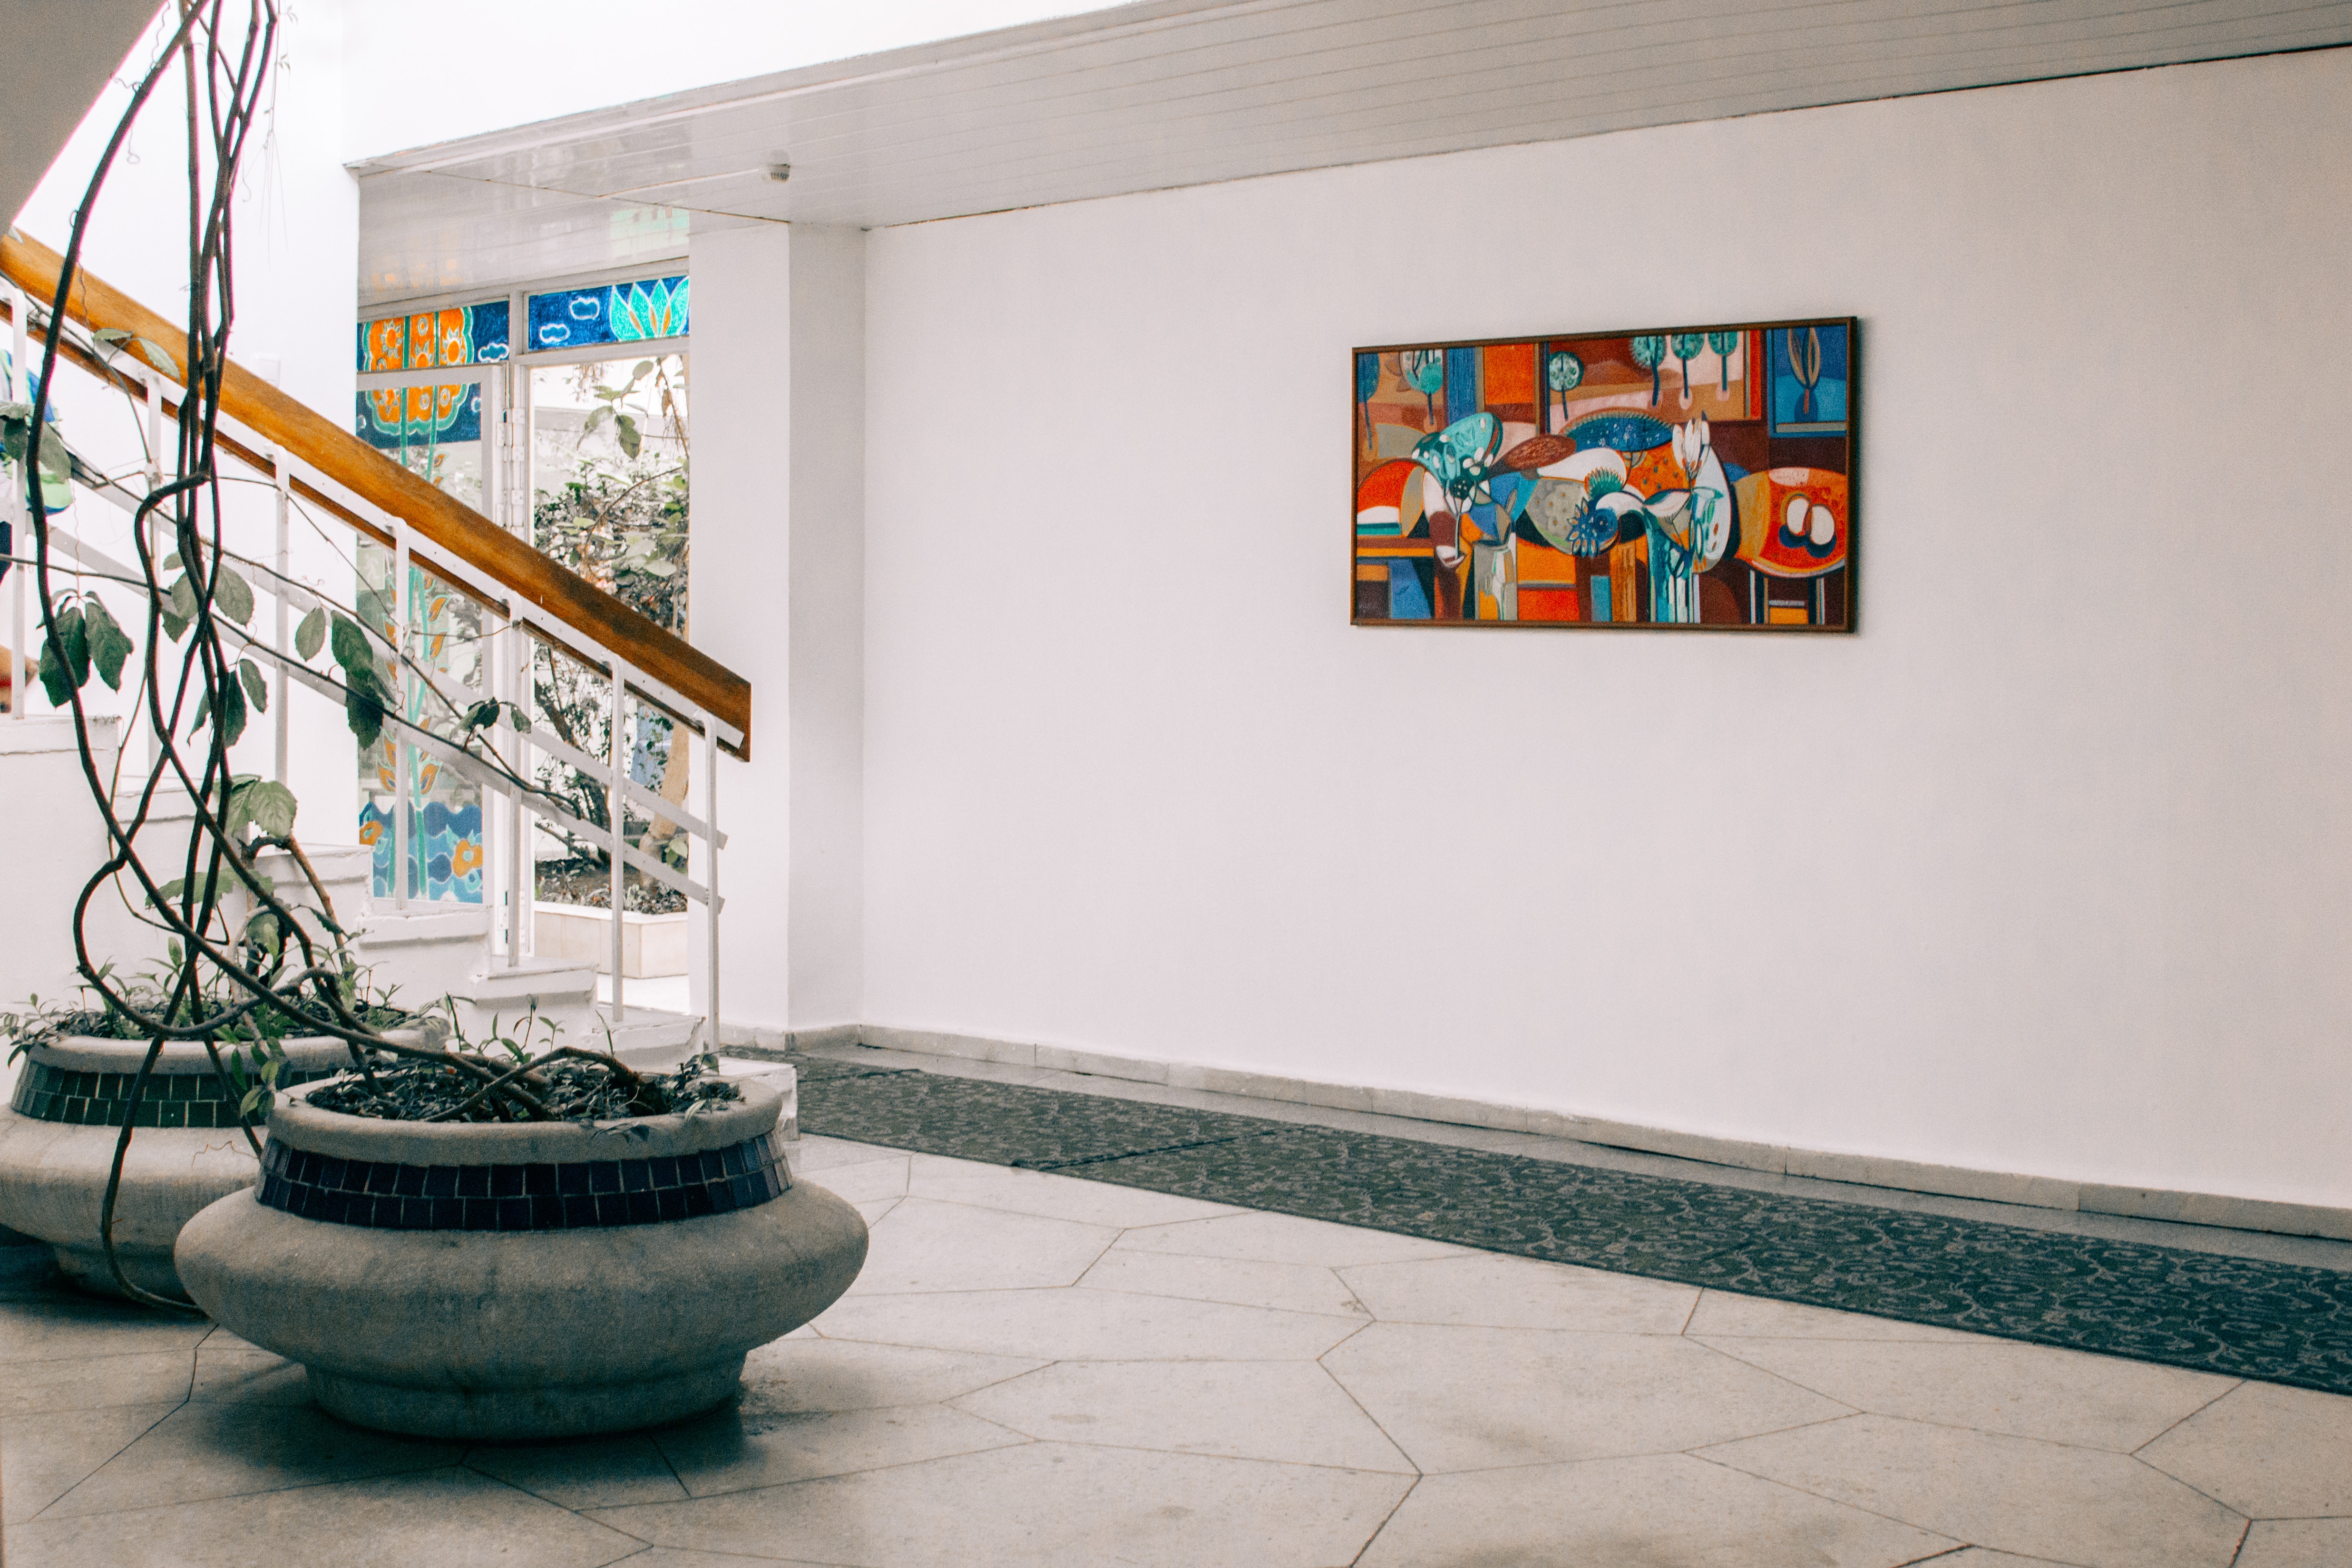
interior design, room, wall, turquoise, house, architecture, stairs, floor, building, art, flowerpot, tile, houseplant, visual arts, plant, flooring, furniture, table, home, modern art, ceiling, art gallery, window, tourist attraction, living room